Pietro Paolo Troisi

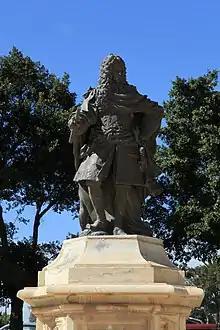
Bronze statue of Vilhena (1736) originally at Fort Manoel, attributed to Troisi

Troisi made a number of bronze busts depicting Grand Master Vilhena. He is known to have made two busts located at the Magisterial Palace and the Banca Giuratale in Mdina; the latter is now found at the Manoel Theatre museum. Other portraits of the Grand Master such as a tondo relief at the Magisterial Palace, and busts at the Franciscan convent in Valletta, the Conservatorio in Floriana and the Chancery in Valletta are also stylistically attributed to Troisi, although there is no documentary evidence of this.